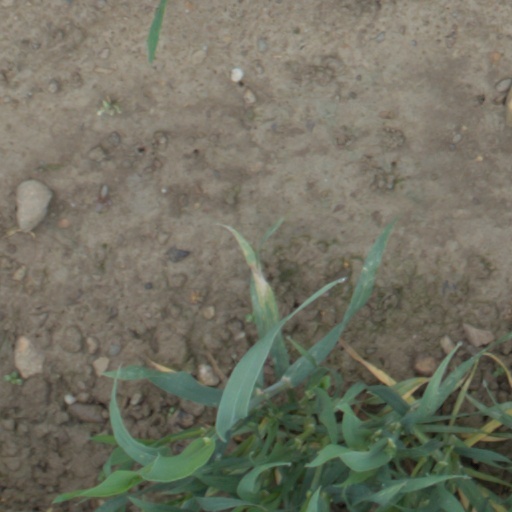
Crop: wheat